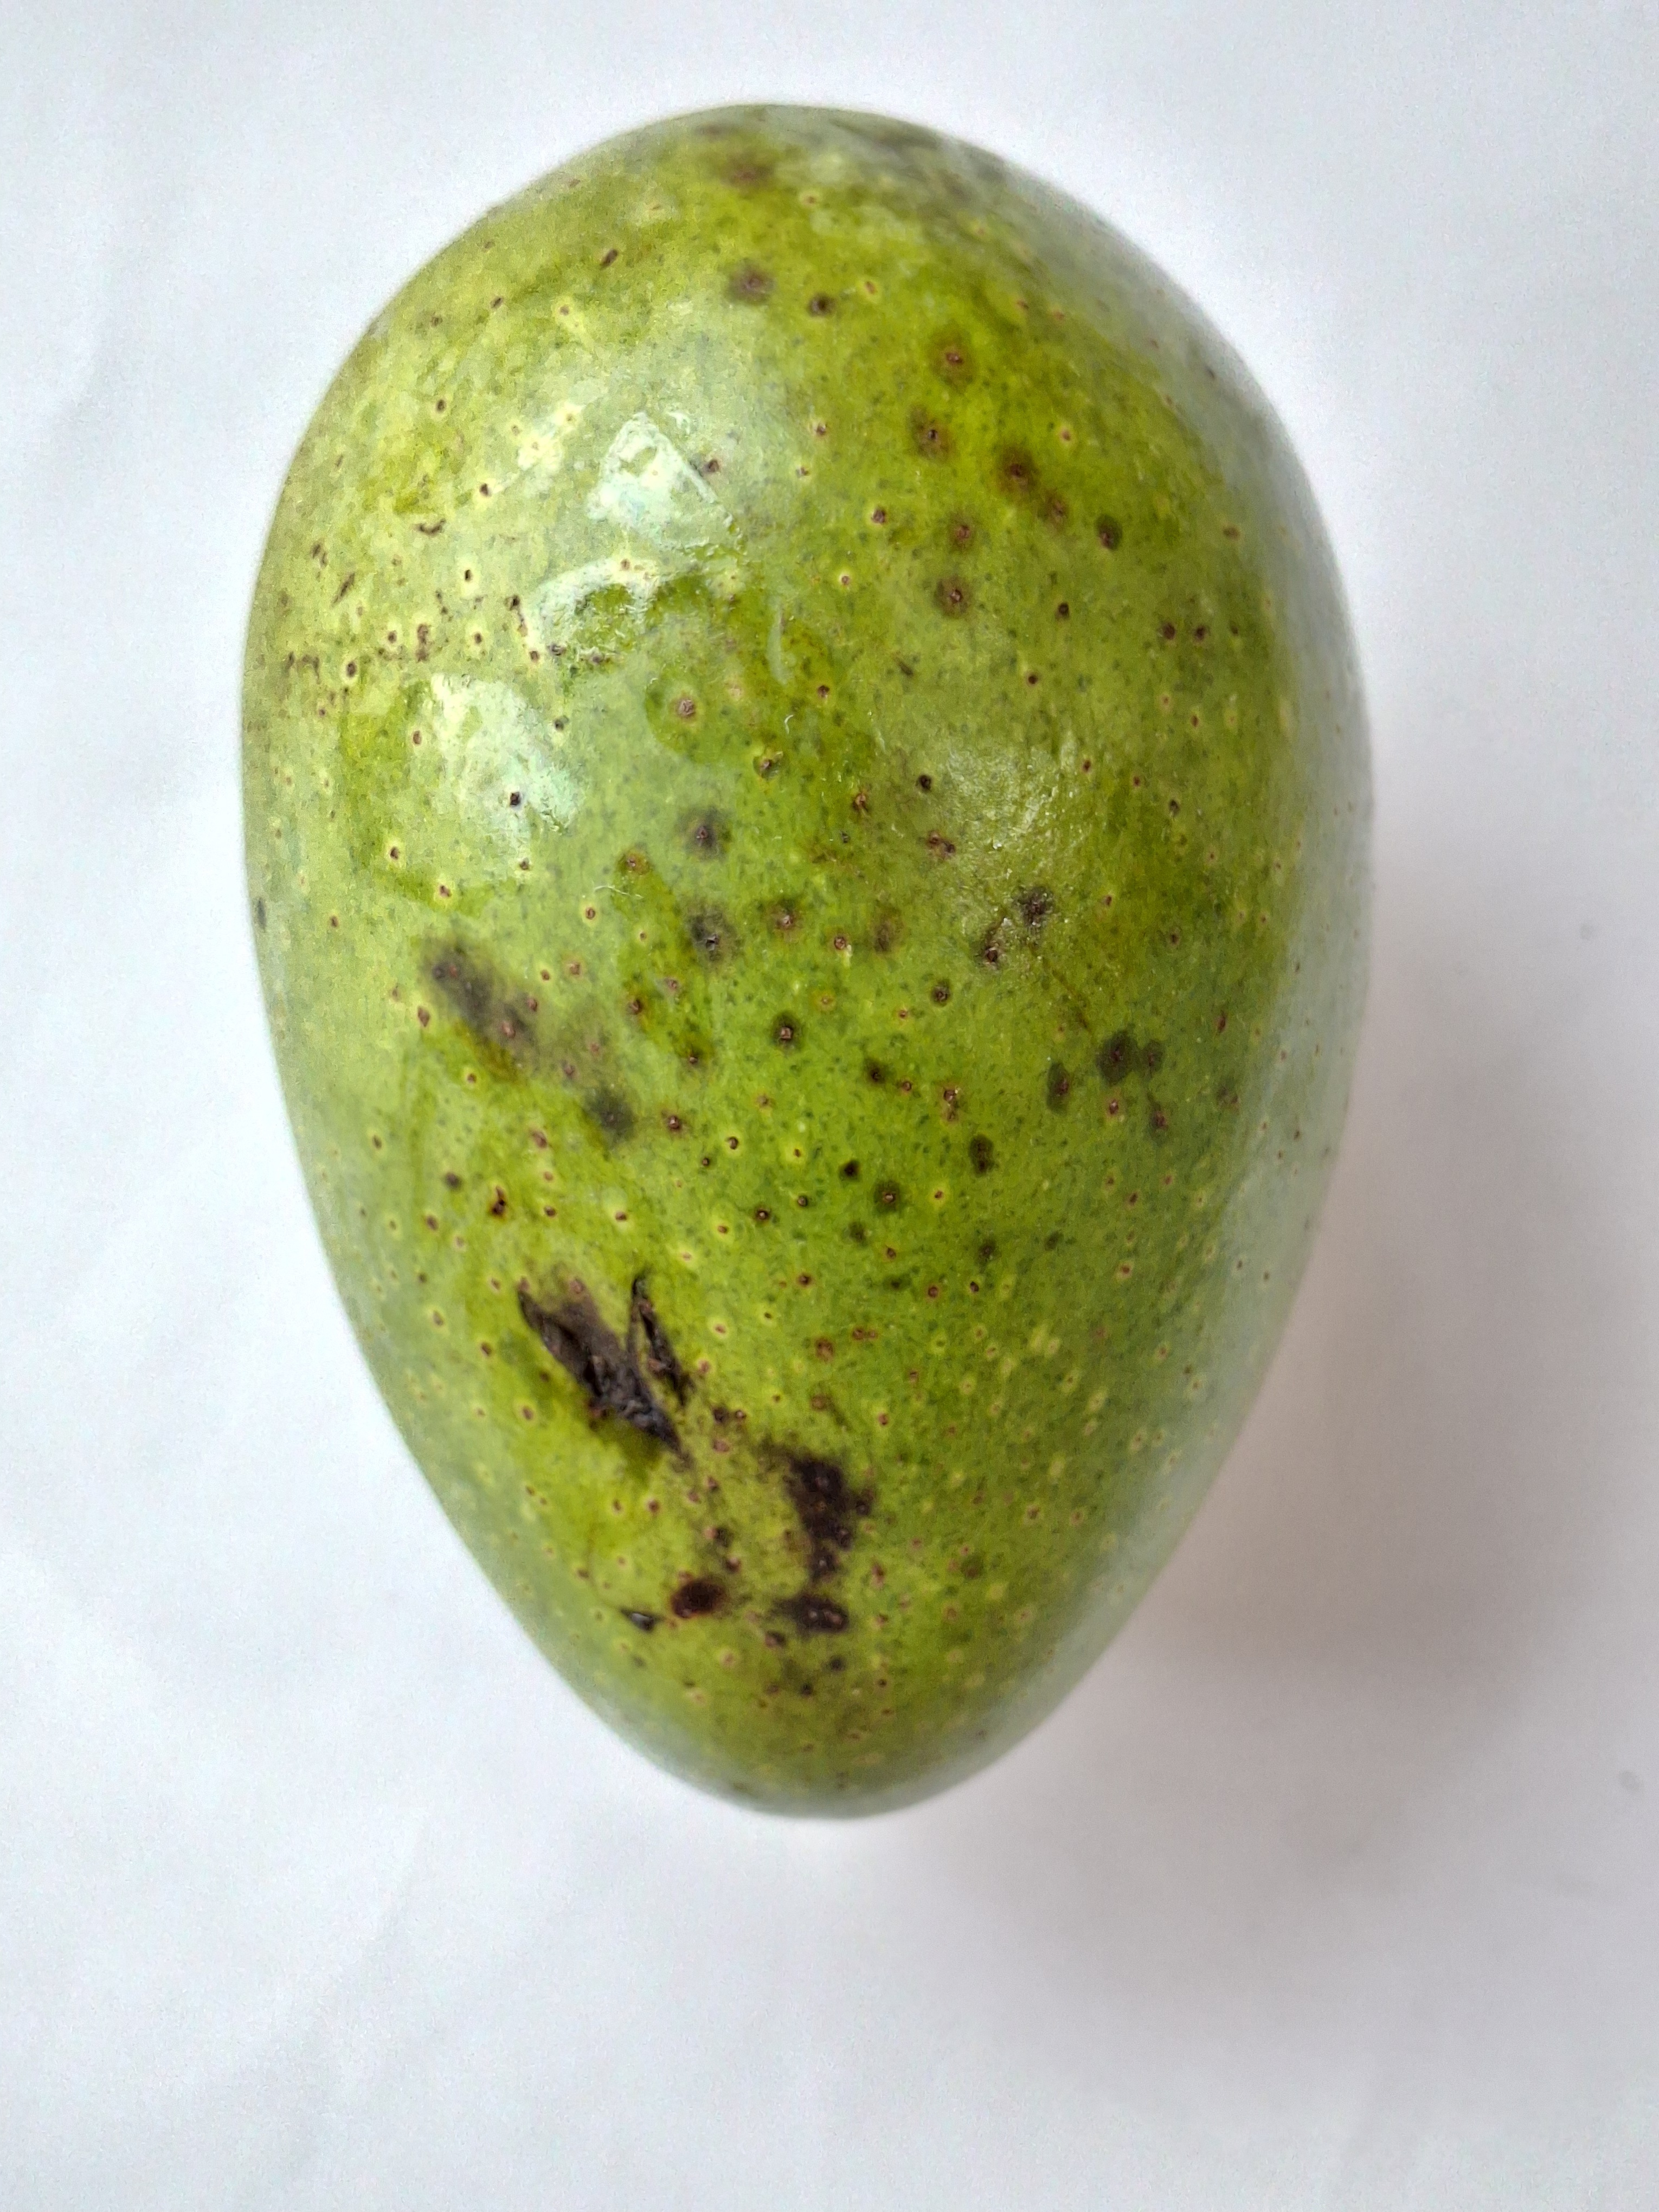
Mango variety: GopalBhog